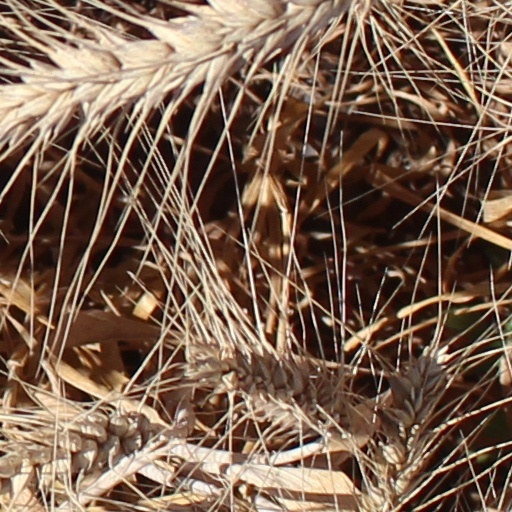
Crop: wheat